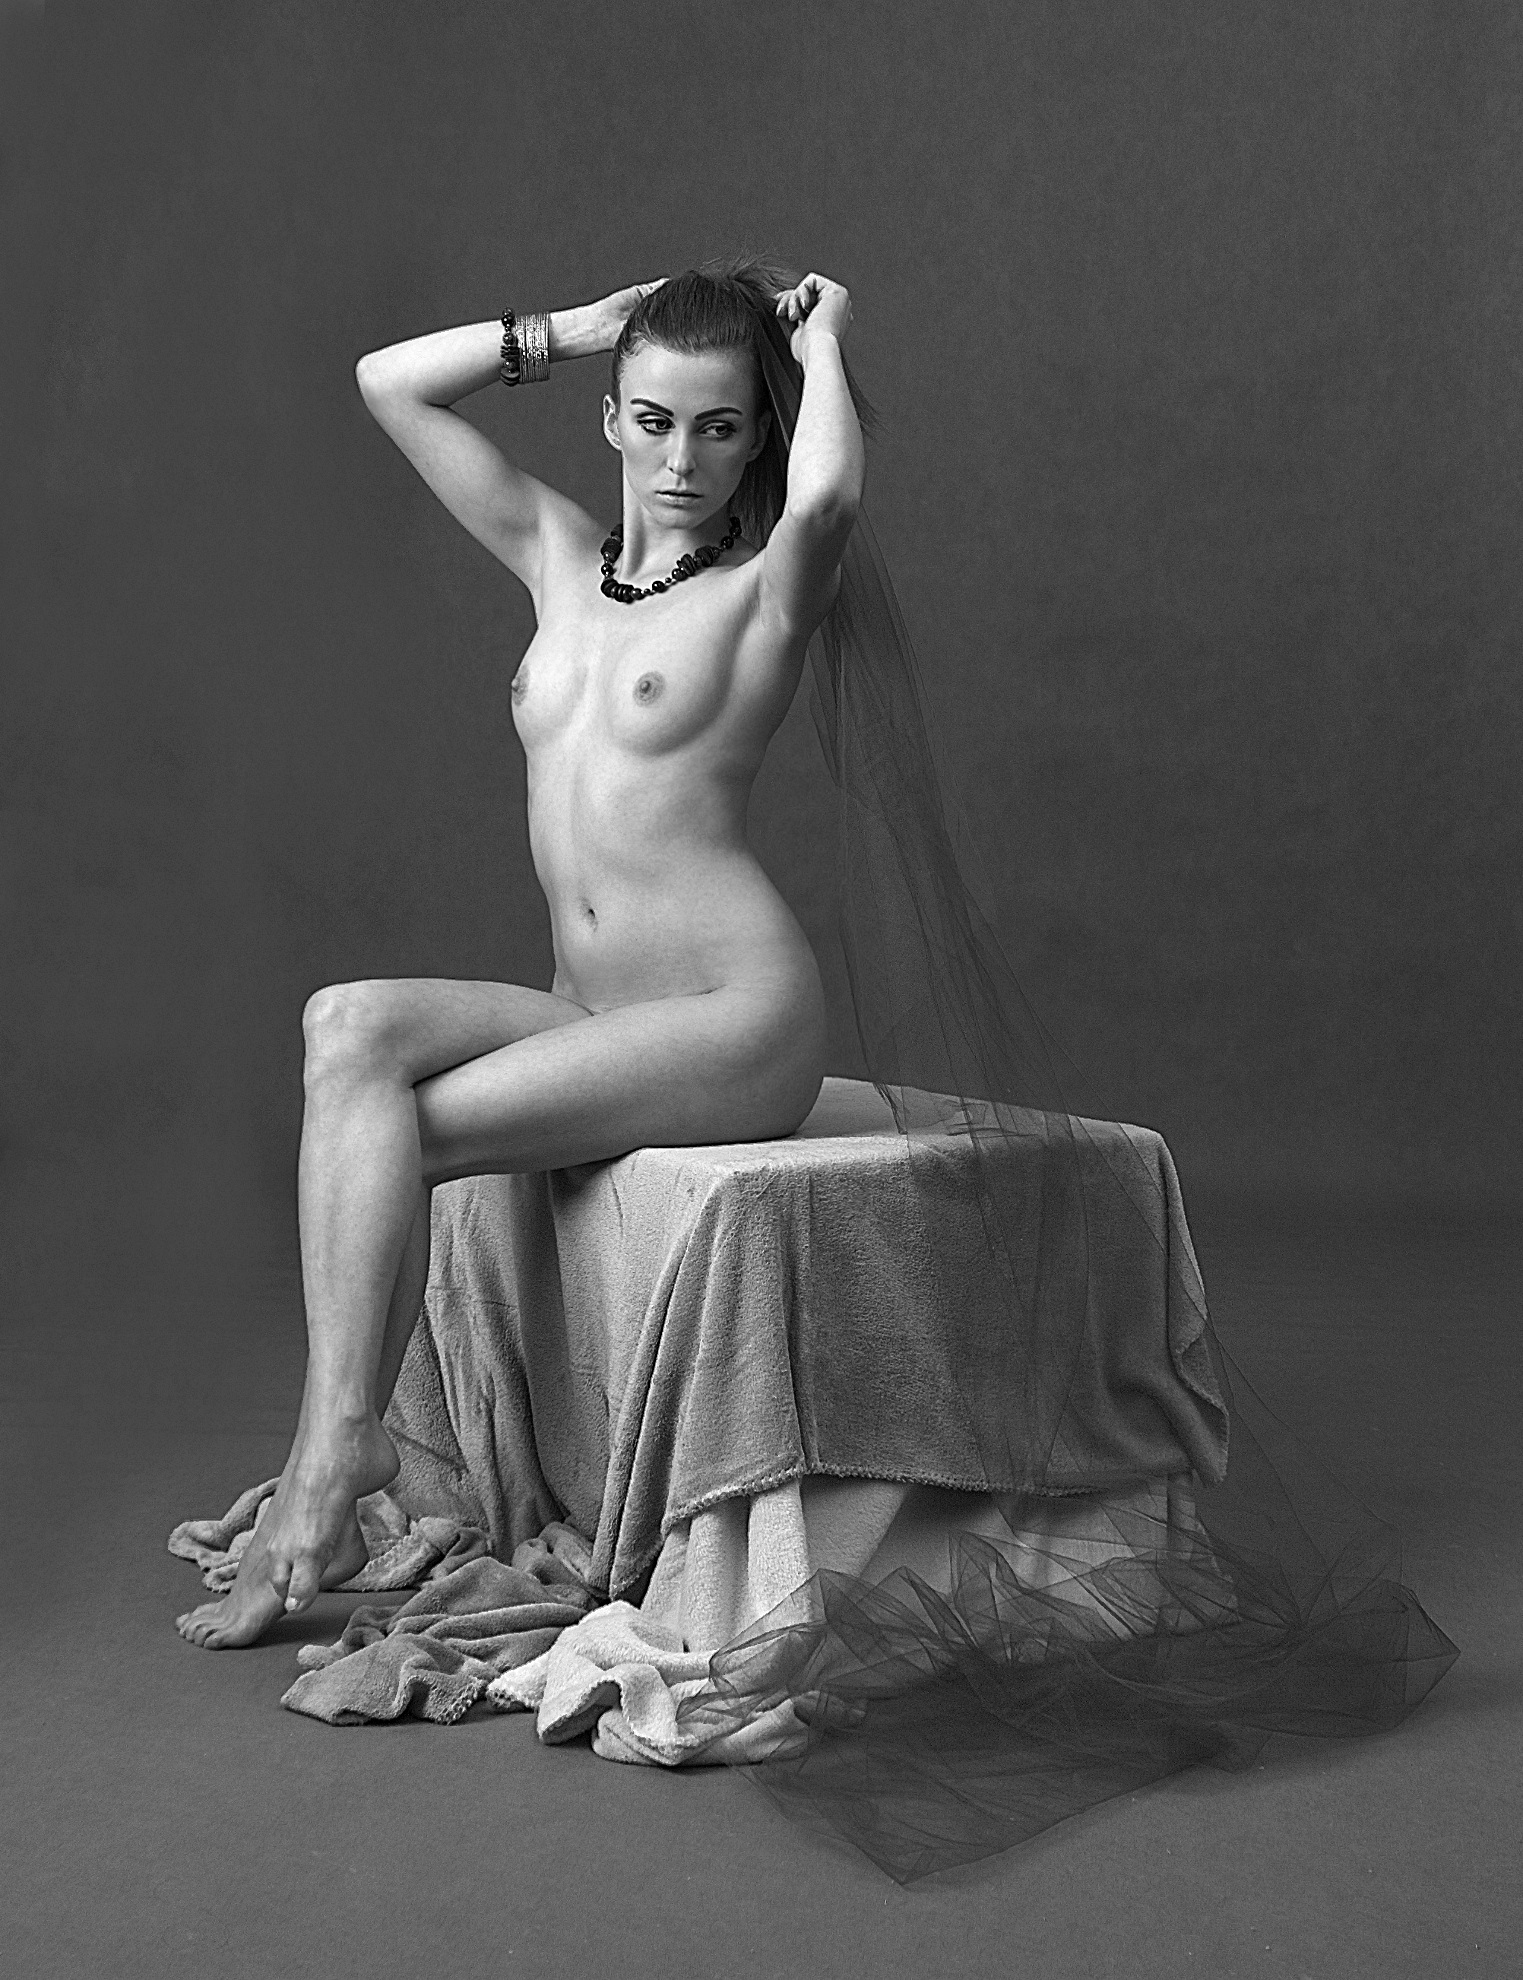
black and white, girl, woman, photography, model, sitting, studio, monochrome, performance art, outside, drawing, photograph, beauty, character, peace of mind, photo shoot, the act of, tulle, thoughtfulness, monochrome photography, human positions, art model, modern dance, figure drawing